Long Branch, New Jersey

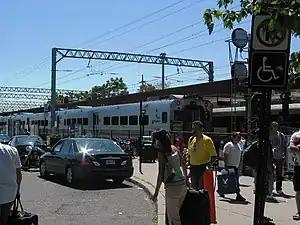
Long Branch station, which is served by NJ Transit's North Jersey Coast Line

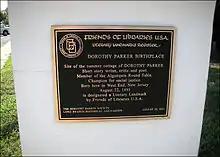
Birthplace of Dorothy Parker

As of 2010, the city had a total of of roadways, of which were maintained by the municipality, by Monmouth County and by the New Jersey Department of Transportation.